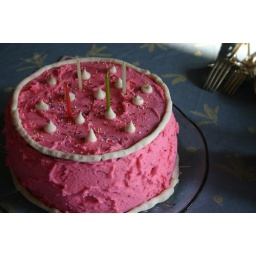
Chocolate cake with pink frosting and polka dots, as requested by the birthday girl